Taiwan Beer

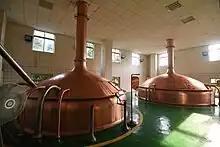
Some of the Taipei Brewery's original mash tuns in 2017

The oldest industrial plant that produces the brand, the Jianguo Brewery complex in Taipei, is now more than a century old. It has been designated by the Taipei City Government as an historic site, for its historical and architectural value. The complex is made up of two large buildings, a red-brick one and a green-tiled one, flanked by a number of smaller wooden-framed and other structures. Inside the buildings, modern automated items of equipment, including stainless steel mash tuns, are in operation. The walls of the Taipei brewery are decorated with black-and-white photographs depicting earlier methods of production. The original copper mash tuns are no longer used, but remain in place as drawcards for tourists.